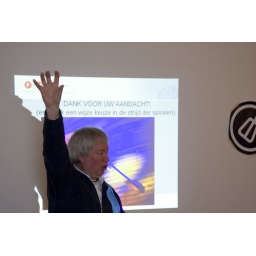
Foto's van 60MM in het VMK. Gemaakt door Sander de Groot; grootsfotografie.nl